Lima

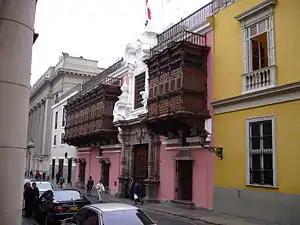
Balconies were a common colonial architectural feature in the historic center. In the image the Palacio de Torre Tagle completed in 1735.

As an emblematic point of this expansion, in 1973 the self-managed community of Villa El Salvador (current district of Villa El Salvador) was created, located 30 km south of the city center and currently integrated into the metropolitan area. In the 1940s, Lima started a period of rapid growth spurred by migration from the Andean region, as rural people sought opportunities for work and education. The population, estimated at 600,000 in 1940, reached 1.9 million by 1960 and 4.8 million by 1980. At the start of this period, the urban area was confined to a triangular area bounded by the city's historic center, Callao and Chorrillos; in the following decades settlements spread to the north, beyond the Rímac River, to the east, along the Central Highway and to the south. The new migrants, at first confined to slums in downtown Lima, led this expansion through large-scale land invasions, which evolved into shanty towns, known as "pueblos jóvenes". In the 1980s, terrorist violence added to the disorderly growth of the city and the increase in the number of internally displaced people. Terrorist groups like the Shining Path and Túpac Amaru Revolutionary Movement were centered in Lima during this time. The historic center of the city suffered increasing deterioration and many areas of the city constantly lacked basic services. The city improved and terrorism decreased moving into the 21st century.